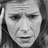
Emotion: surprise